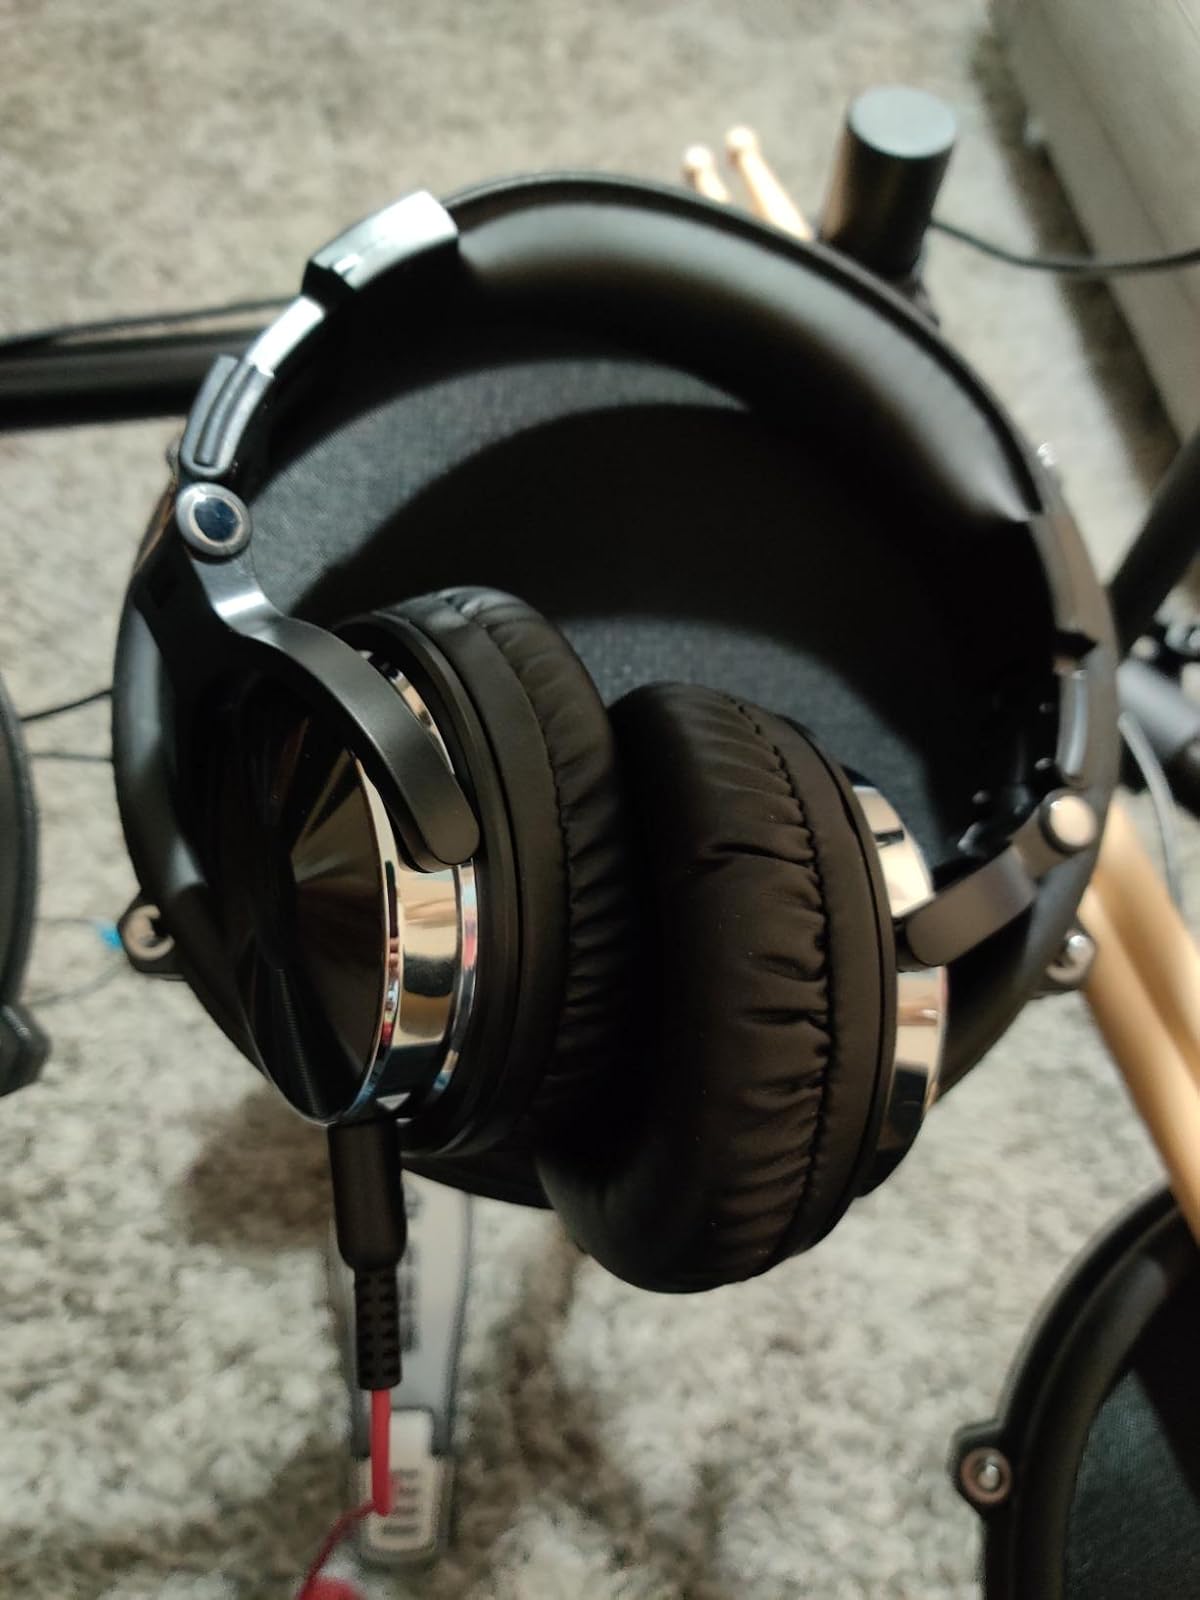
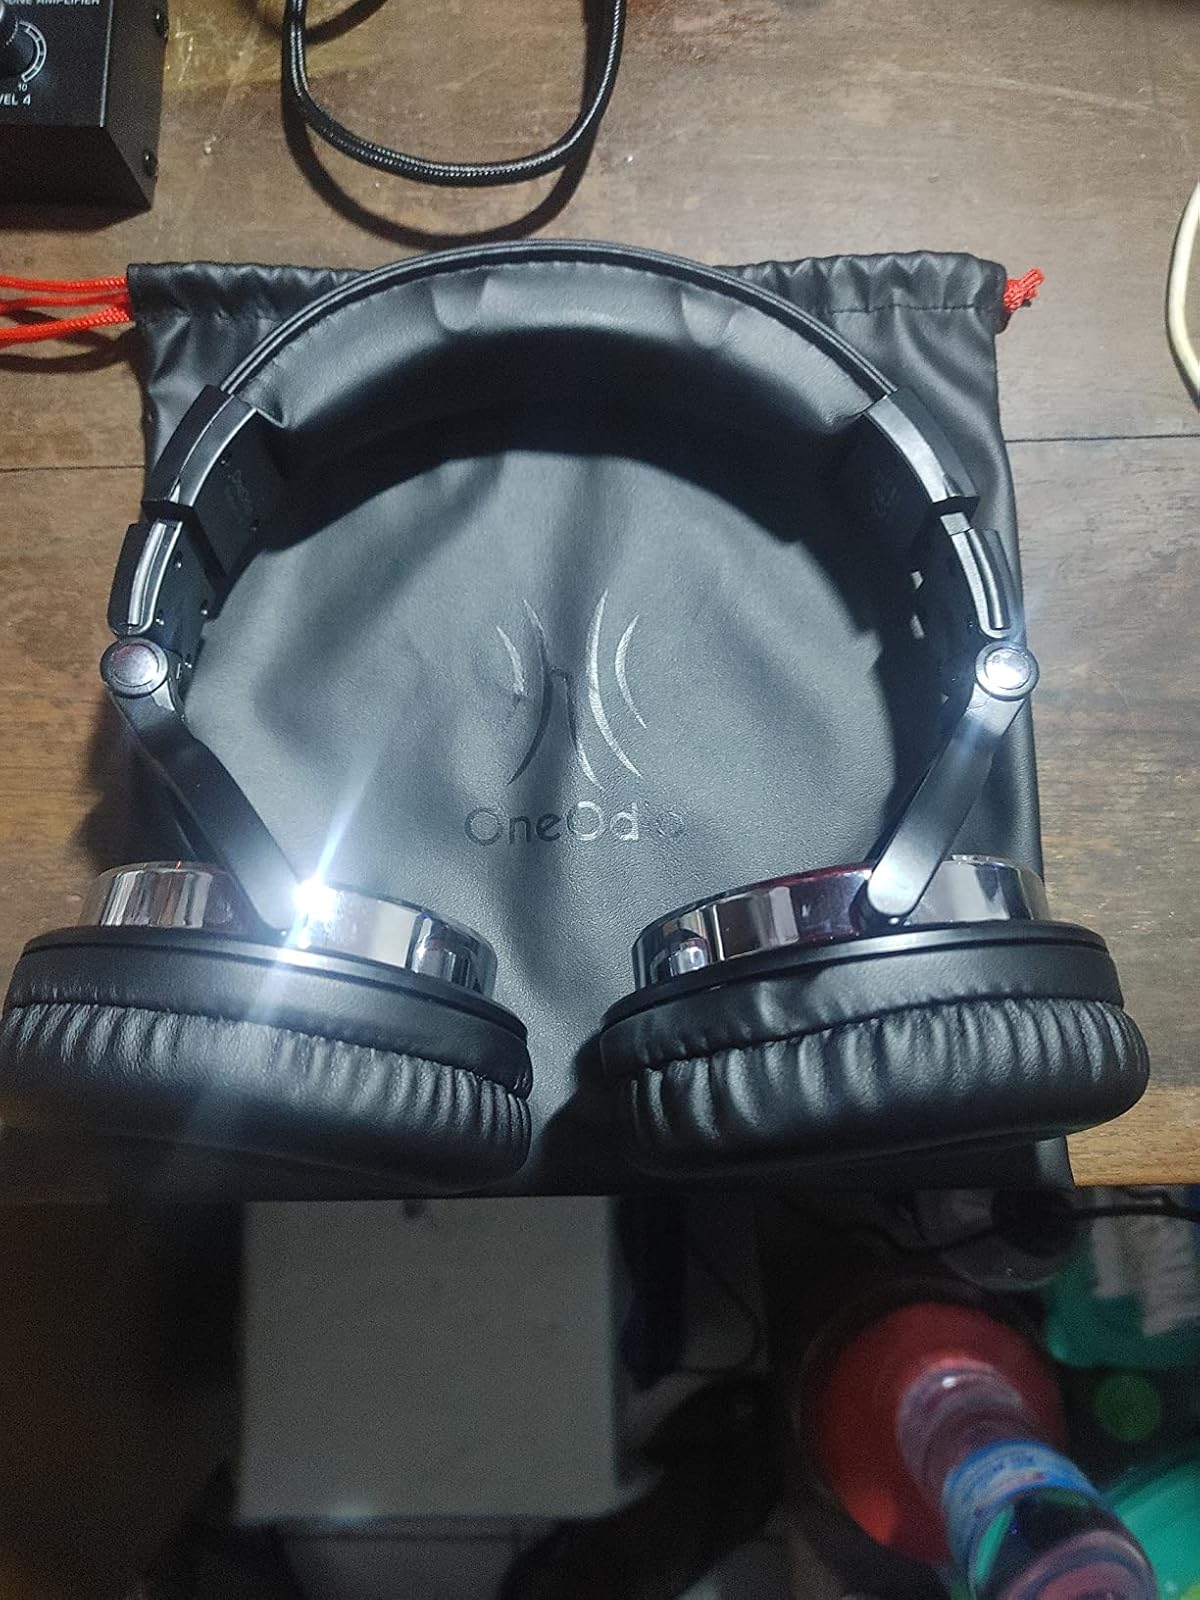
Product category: headphones
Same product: yes